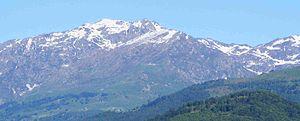
Le Mombarone est une montagne des Alpes pennines s'élevant à 2 371 mètres d'altitude, qui marque l’entrée dans la vallée d'Aoste, mais administrativement dans la région du Piémont et se situant sur les communes de Settimo Vittone, de Donato et Graglia, en Italie.